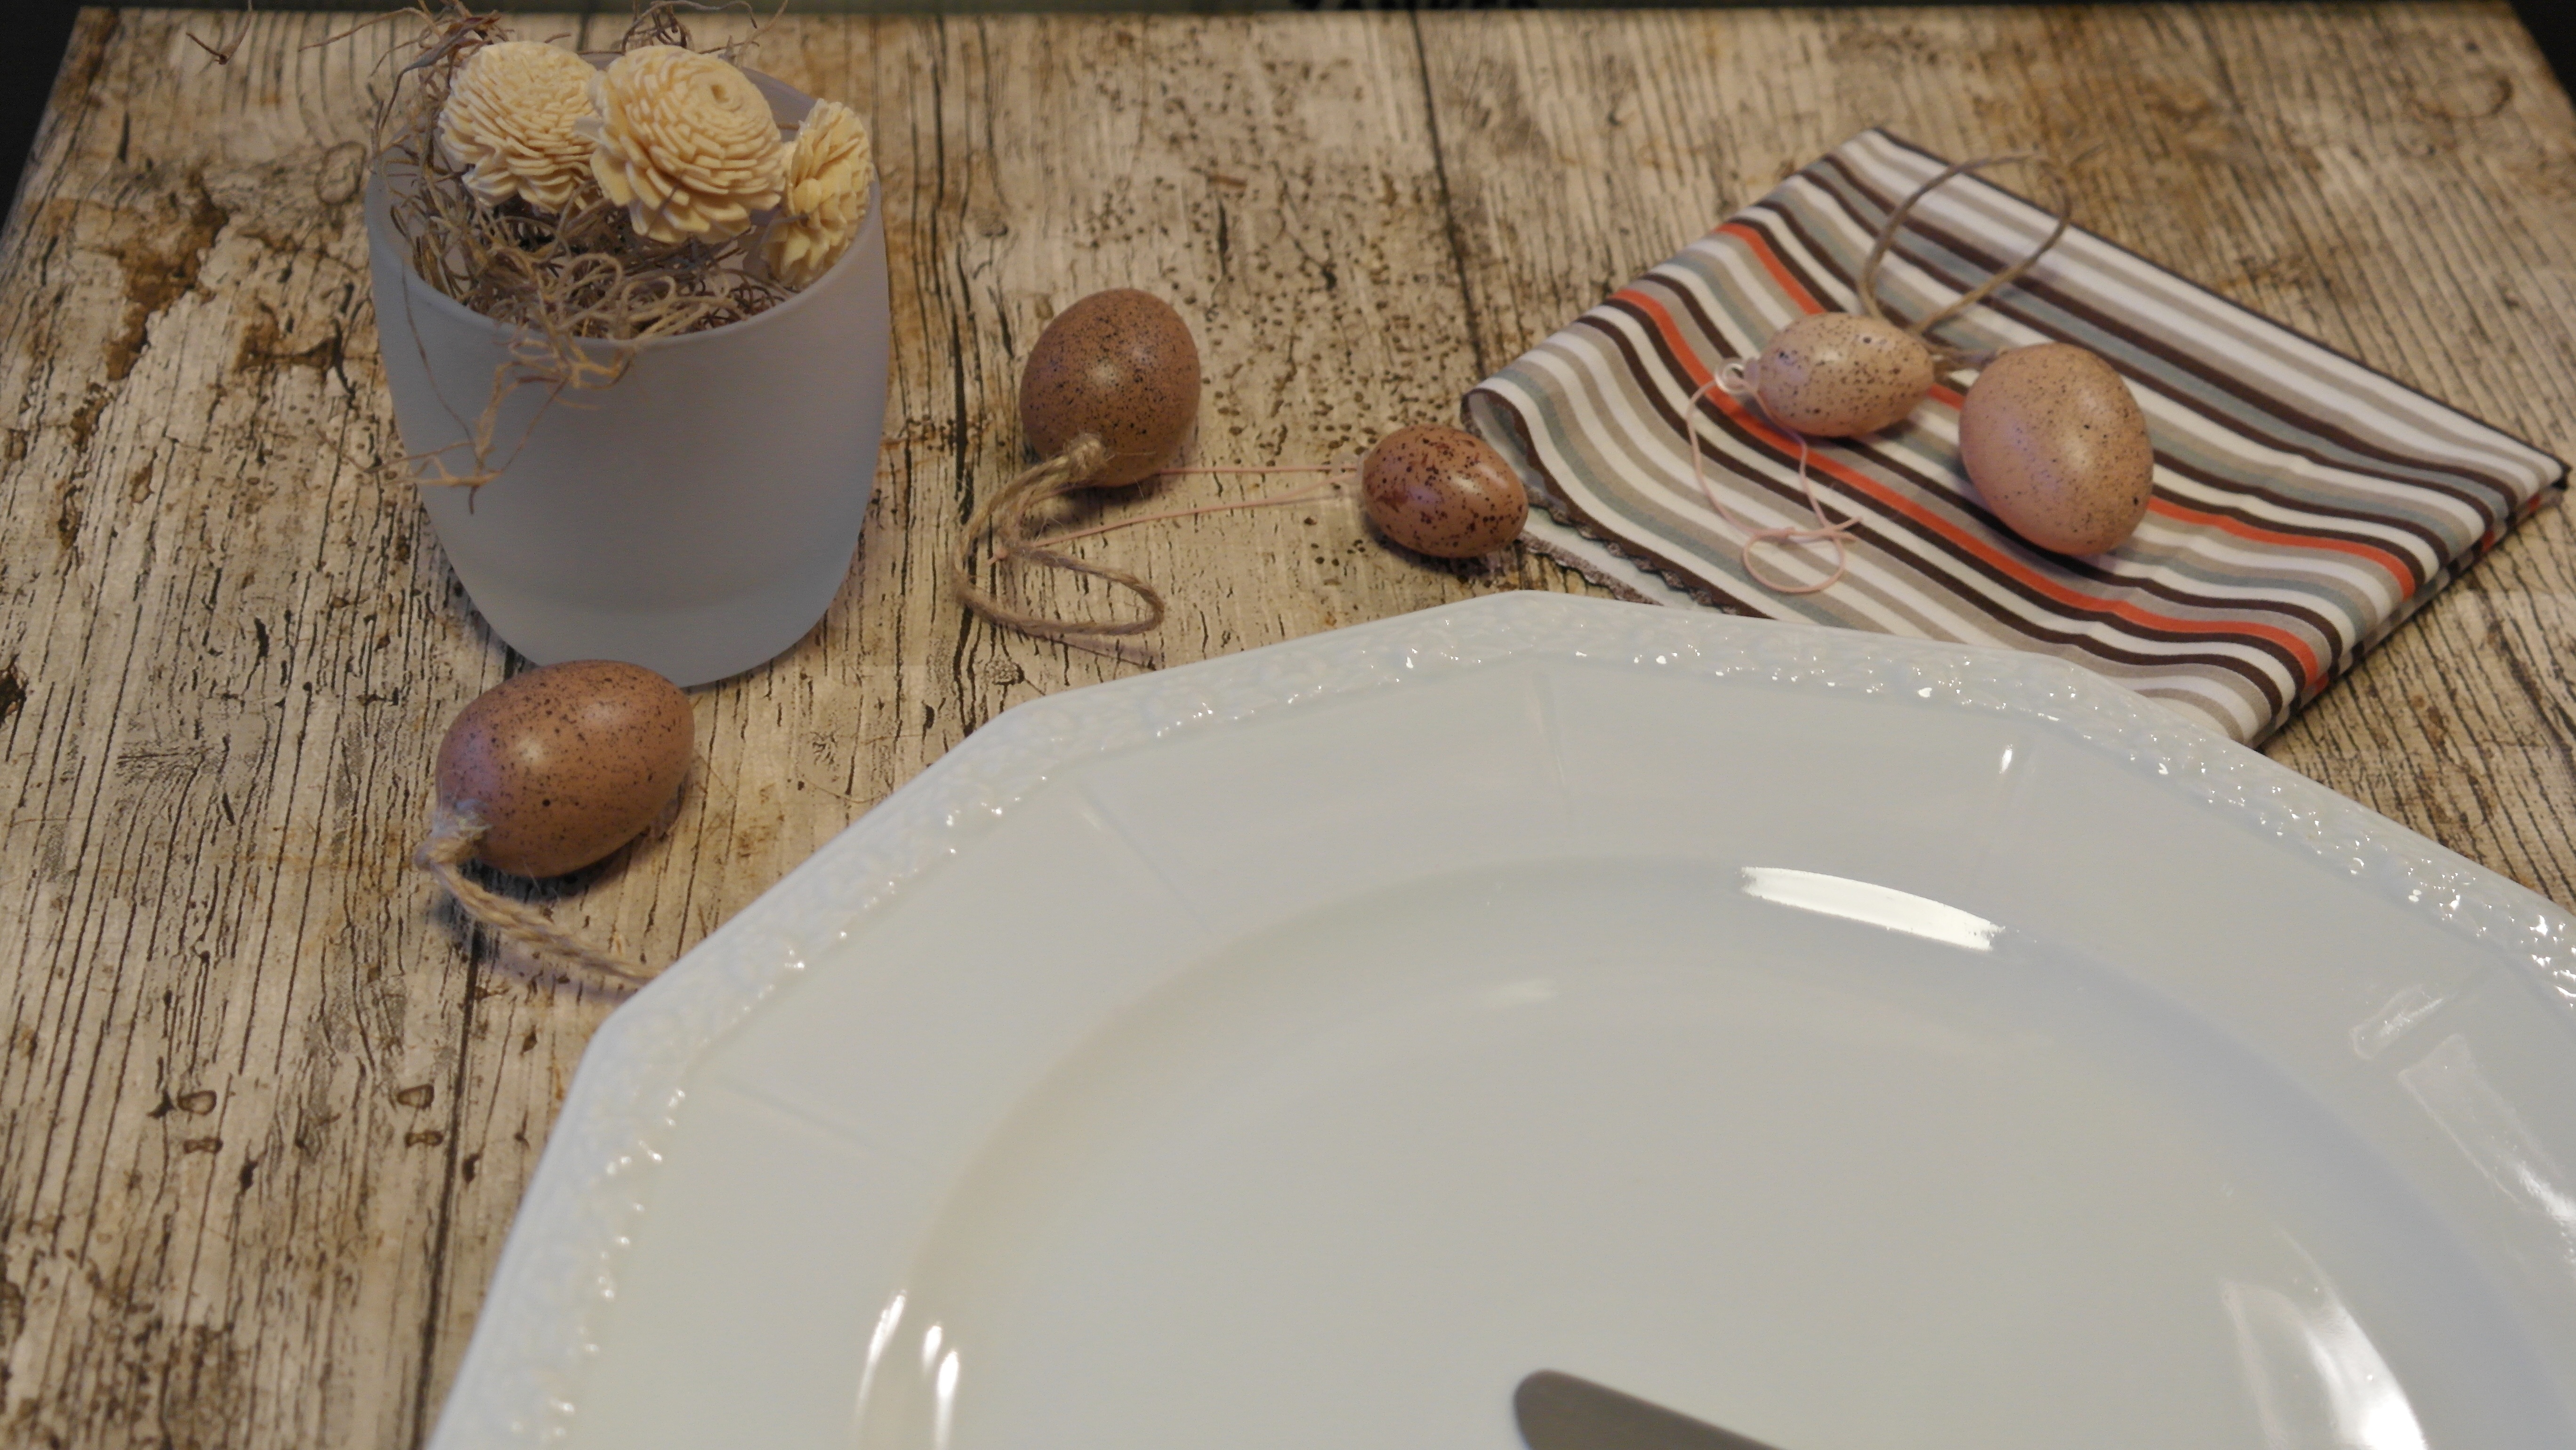
table, fork, cutlery, board, ceramic, plate, empty, decor, tableware, knife, porcelain, cover, service, nice prepared, serving suggestion